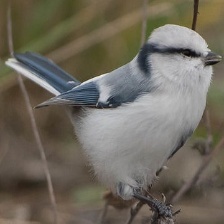
Species: AZURE TIT
Scientific name: CYANISTES CYANUS